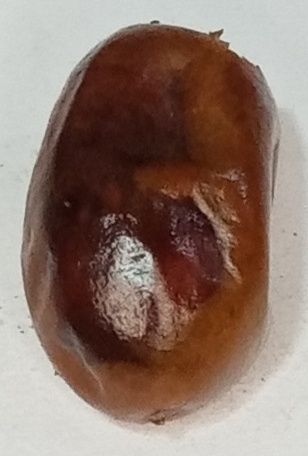
Variety: fasli-toto
Size: medium
Grade: grade-1